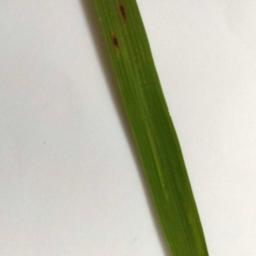
Label: Rice___Brown_Spot